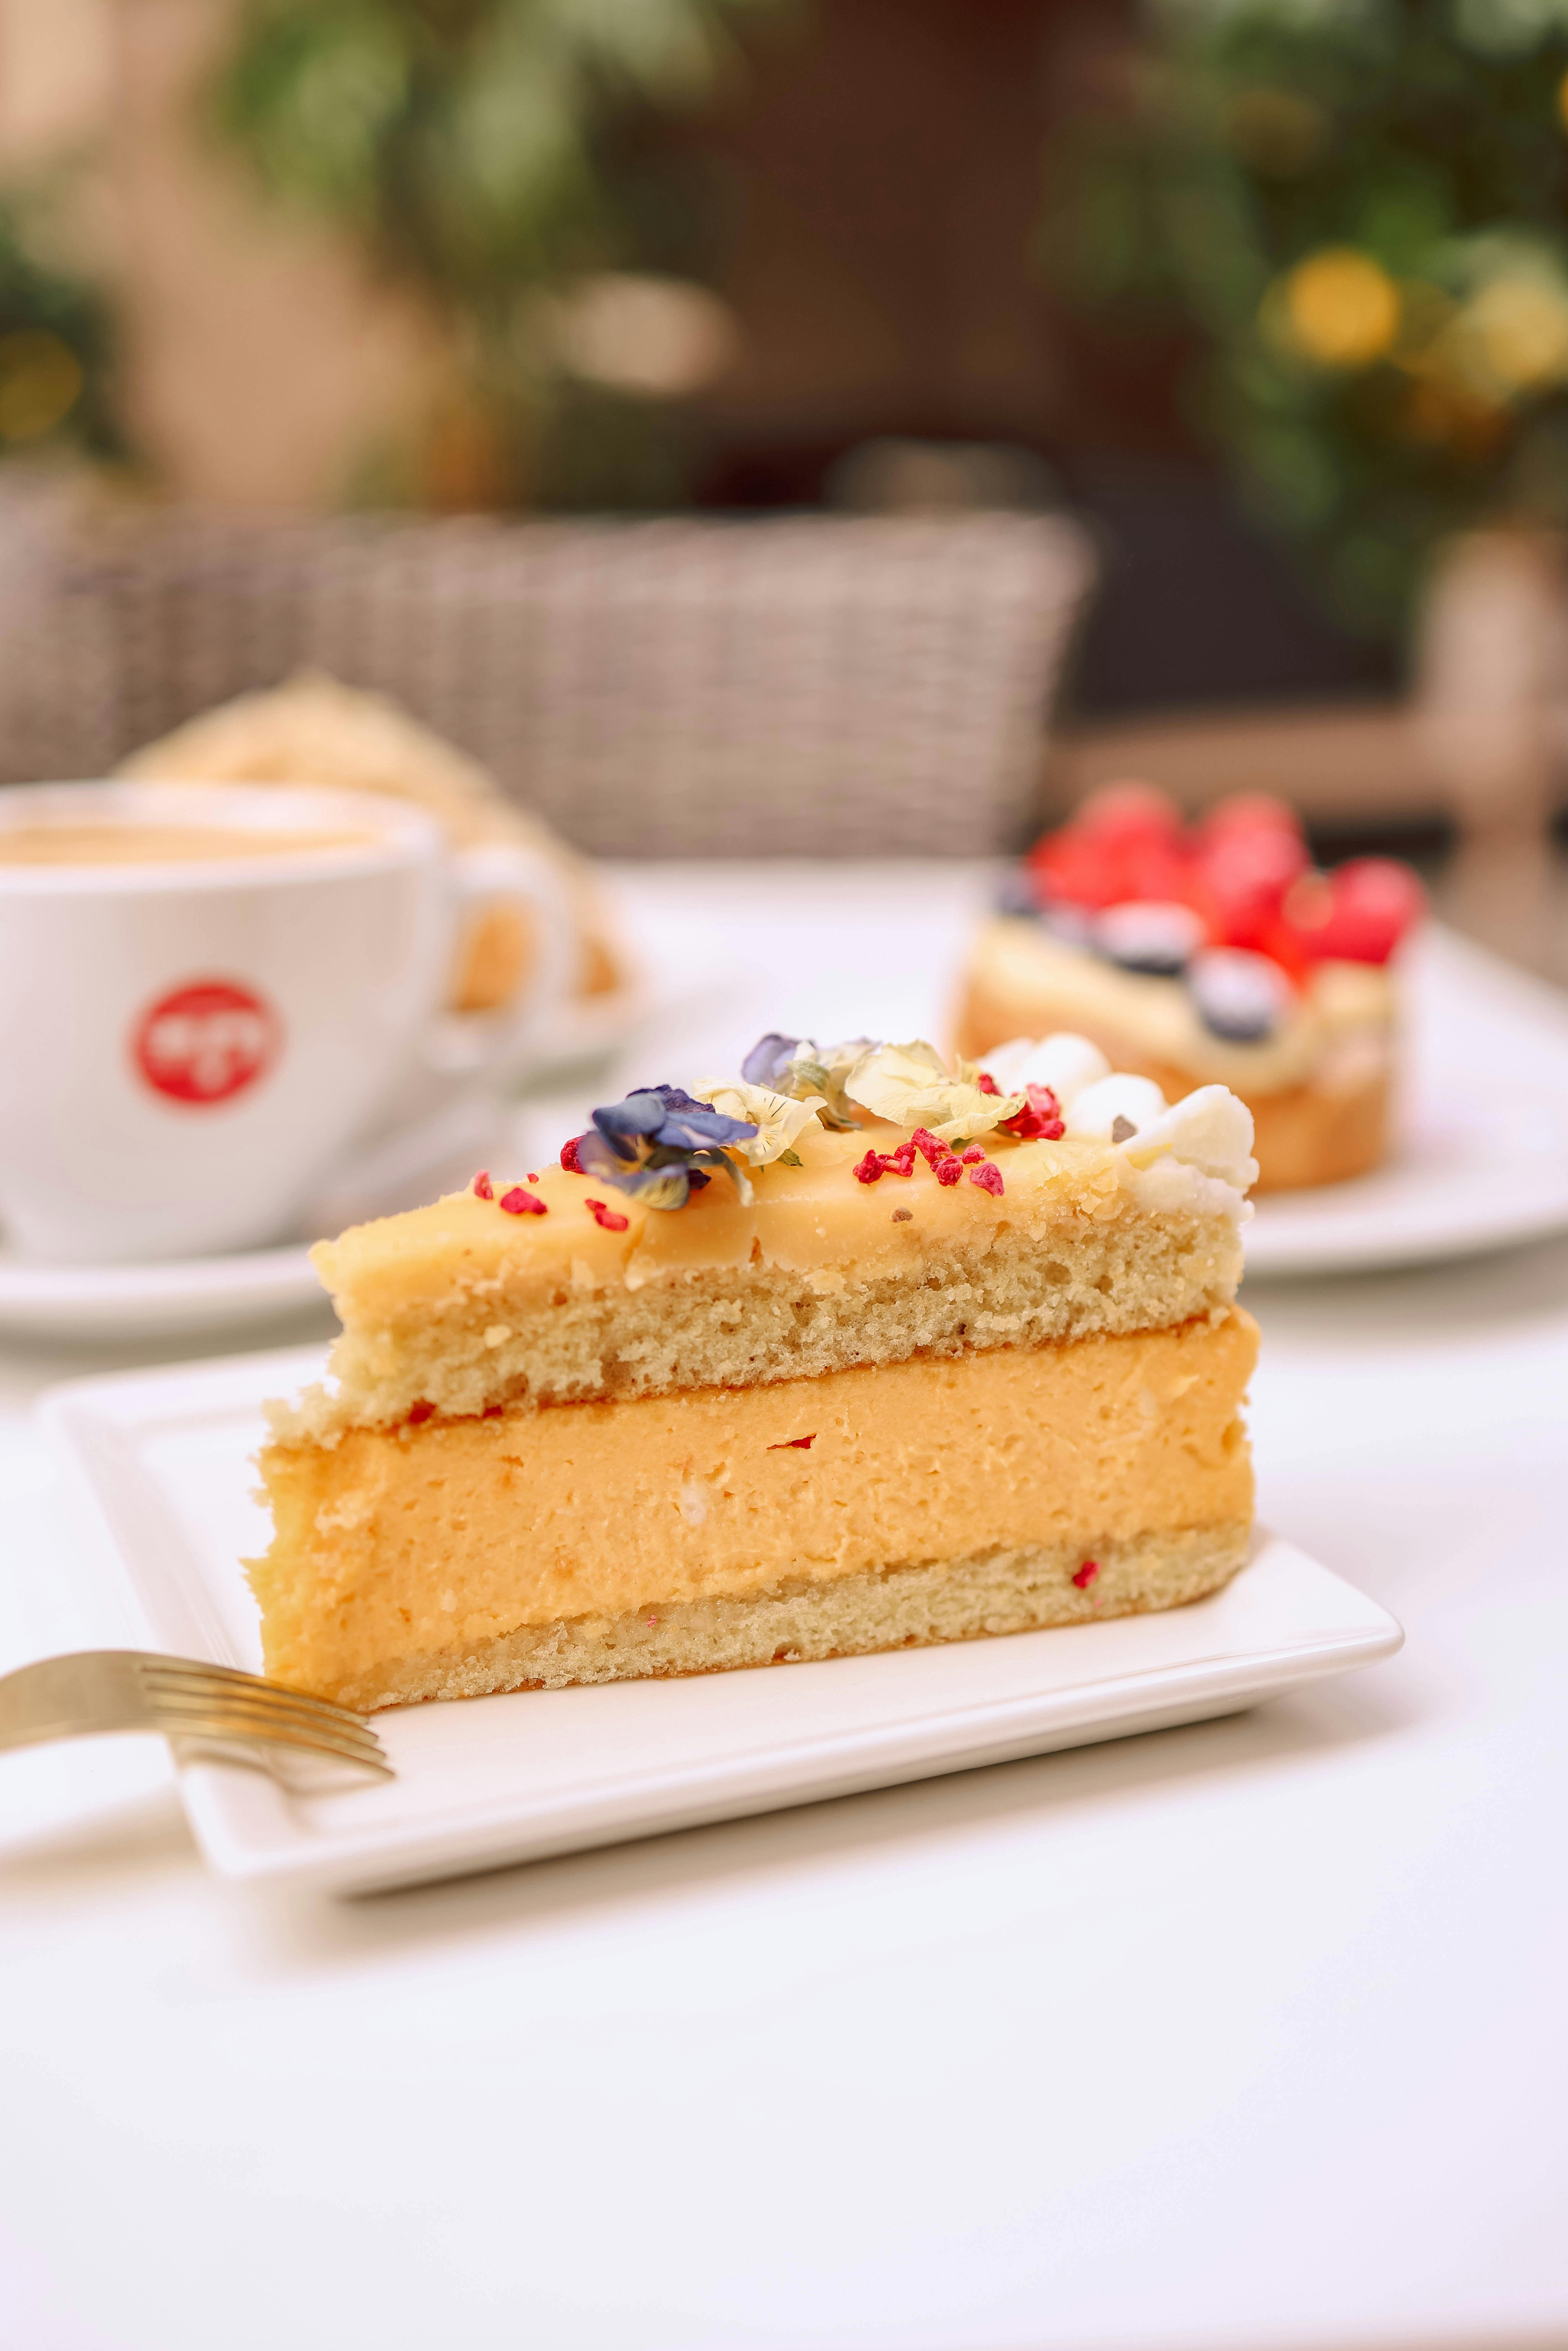
cake, food, tableware, dishware, ingredient, recipe, plate, baked goods, dish, cuisine, sugar cake, produce, cooking, kuchen, dessert, serveware, platter, finger food, sweetness, baking, birthday cake, culinary art, gluten, garnish, frozen dessert, event, berry, delicacy, comfort food, semifreddo, la carte food, coffee cup, fruit cake, strawberries, pastry, snack, streuselkuchen, mug, art, tart